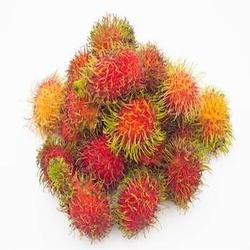
Label: Rambutan